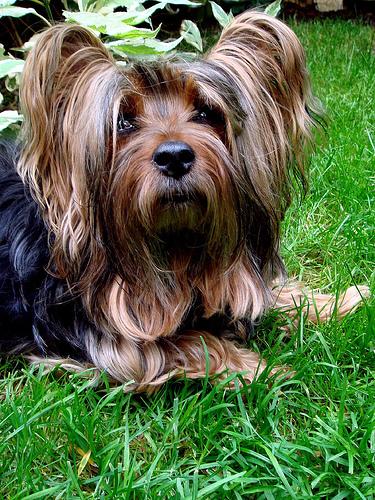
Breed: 231-n000081-silky_terrier